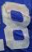
Number: 8